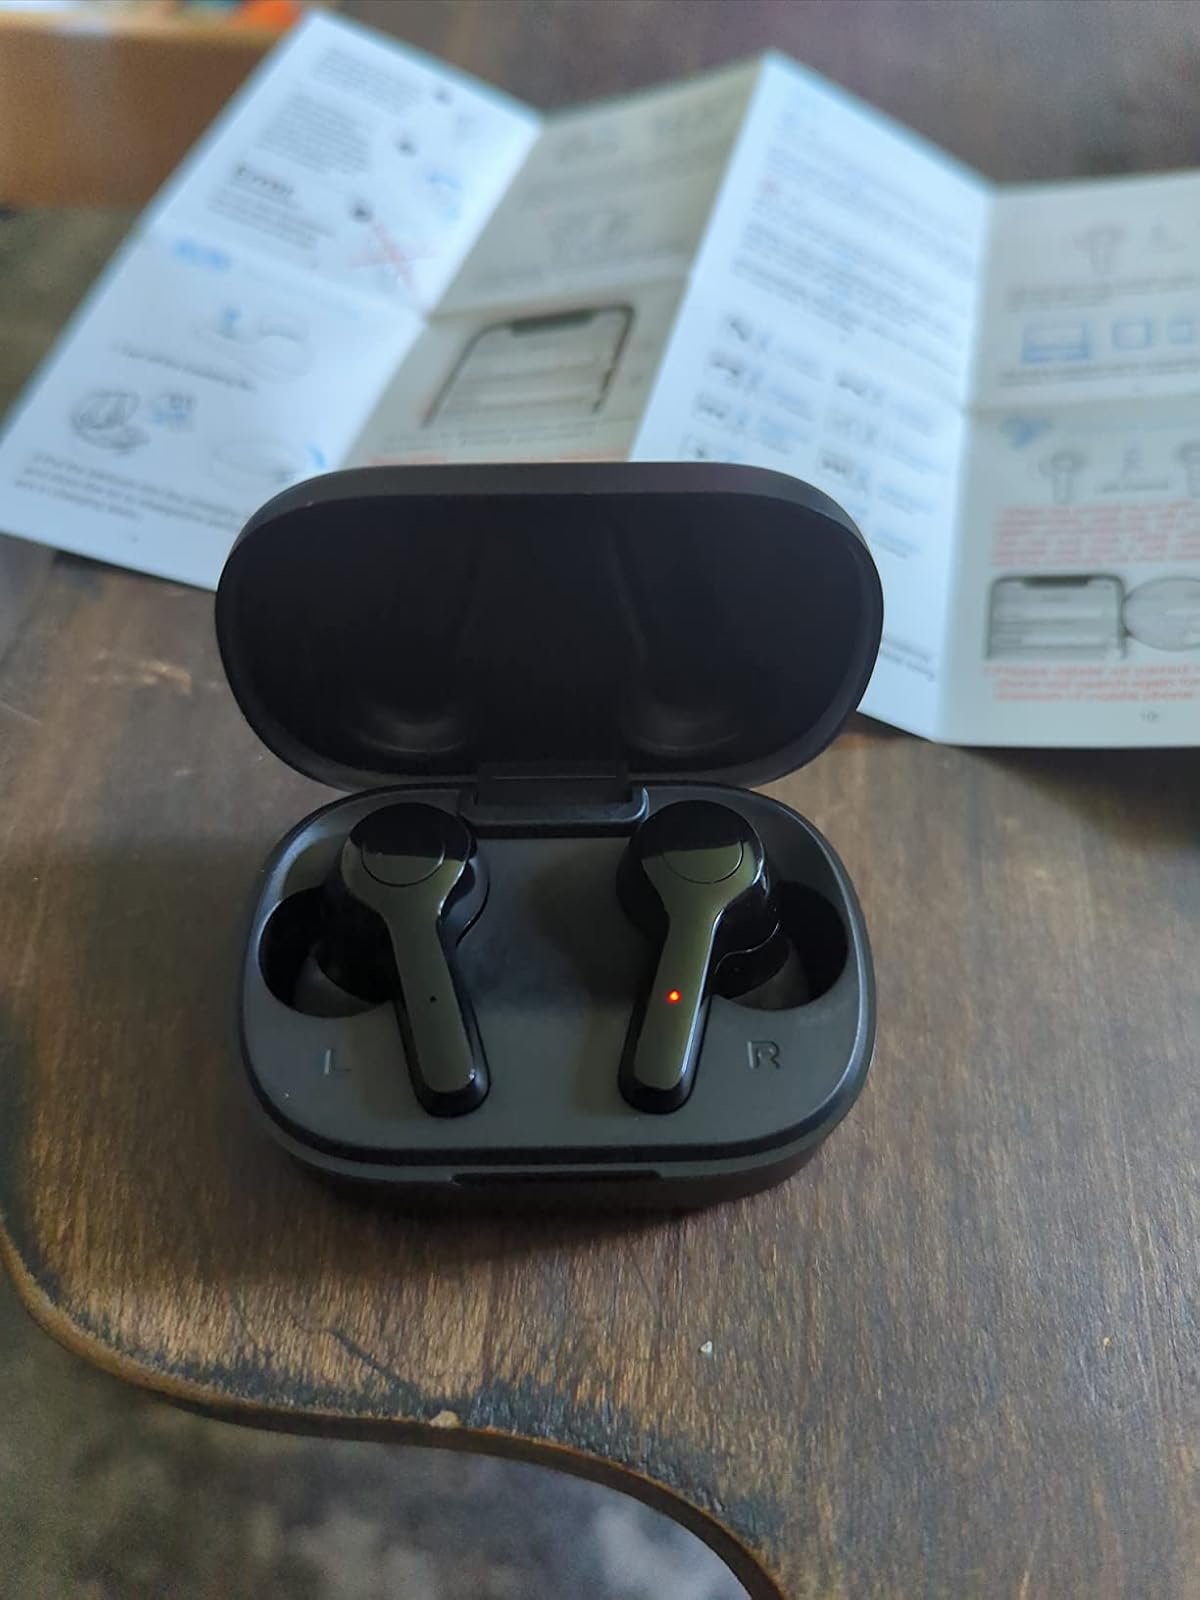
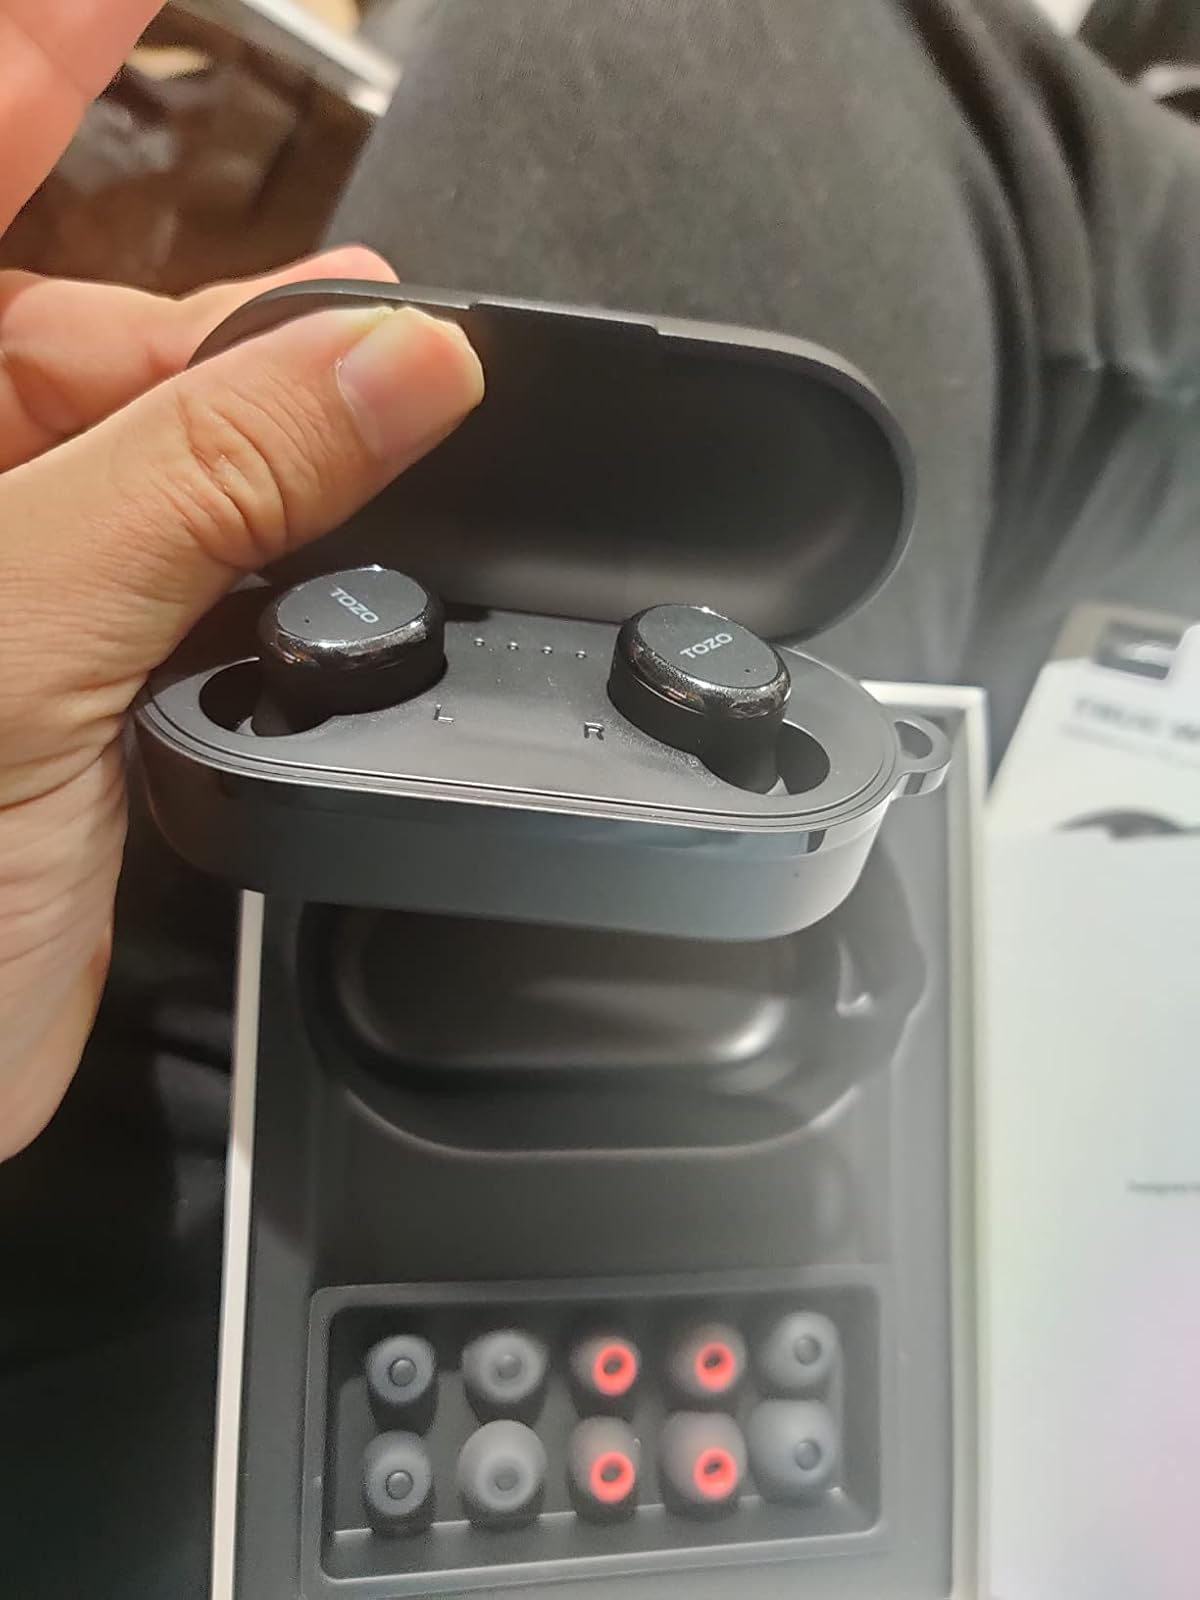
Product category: earbuds
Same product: no